History of Freiburg

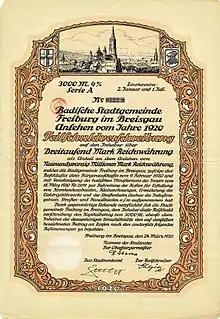
Bond of the City of Freiburg im Breisgau, issued 24 April 1920

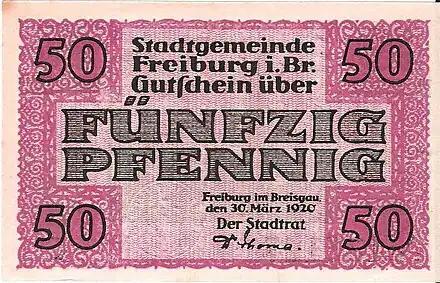
Freiburg Notgeld signed by Lord Mayor Emil Thoma on 30 March 1920

The unification of Alsace to France after the loss of the First World War meant for Freiburg the loss of part of its land. The city also lost its garrison when a 50 kilometre demilitarised zone was established on the right bank of the Rhine, where industrial settlements were banned. Both of these contributed to the economic decline of the region.